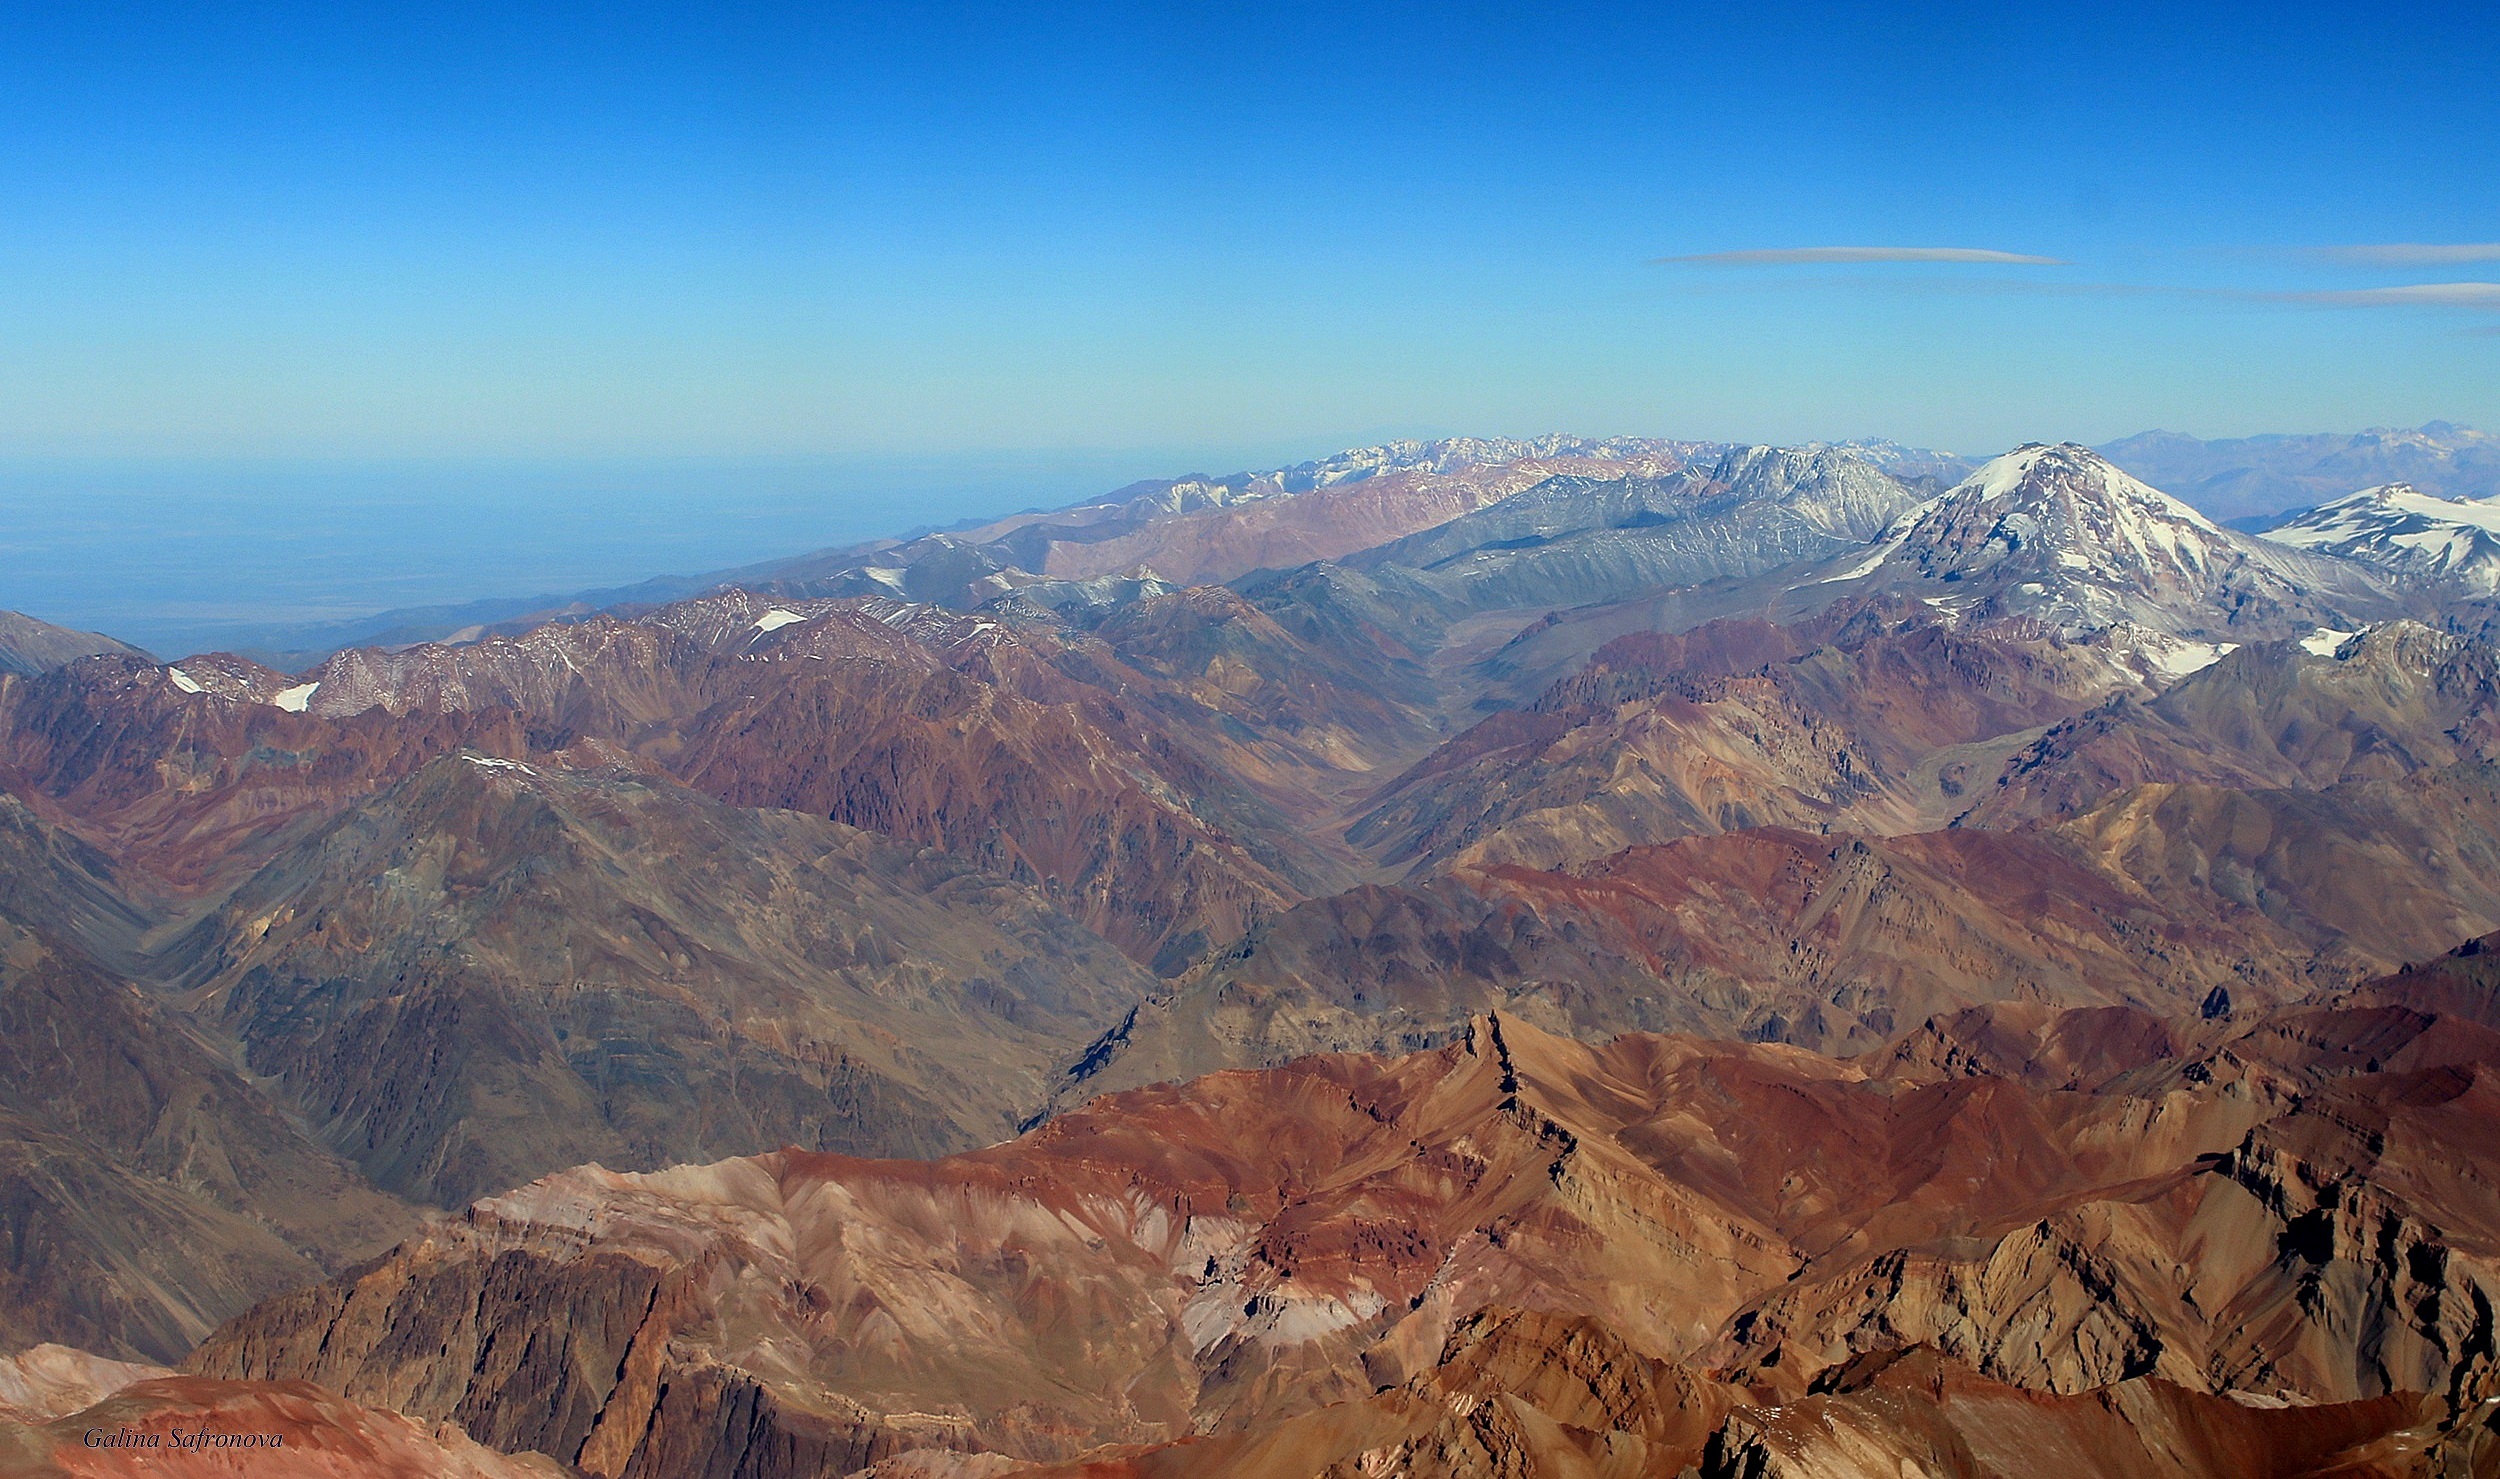
landscape, nature, wilderness, mountain, valley, mountain range, range, scenic, landmark, canyon, tourism, ridge, geology, mountains, plateau, south america, fell, andes, wadi, landform, mountain pass, geographical feature, mountainous landforms, above the andes